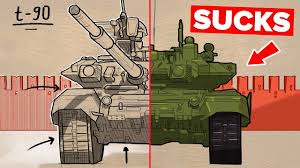
Label: T-90